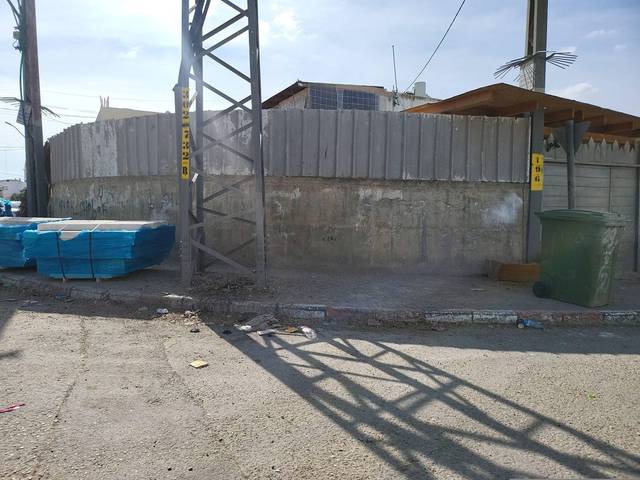
Region: Israel
Coordinates: 31.389, 34.748